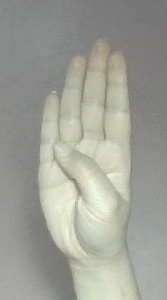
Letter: kaaf